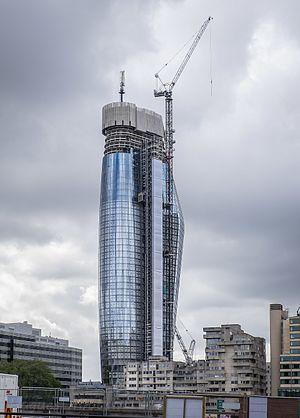
One Blackfriars est un gratte-ciel à usage mixte de 170 mètres de hauteur et de 52 étages sur la rive sud de la Tamise dans le quartier de South Bank.